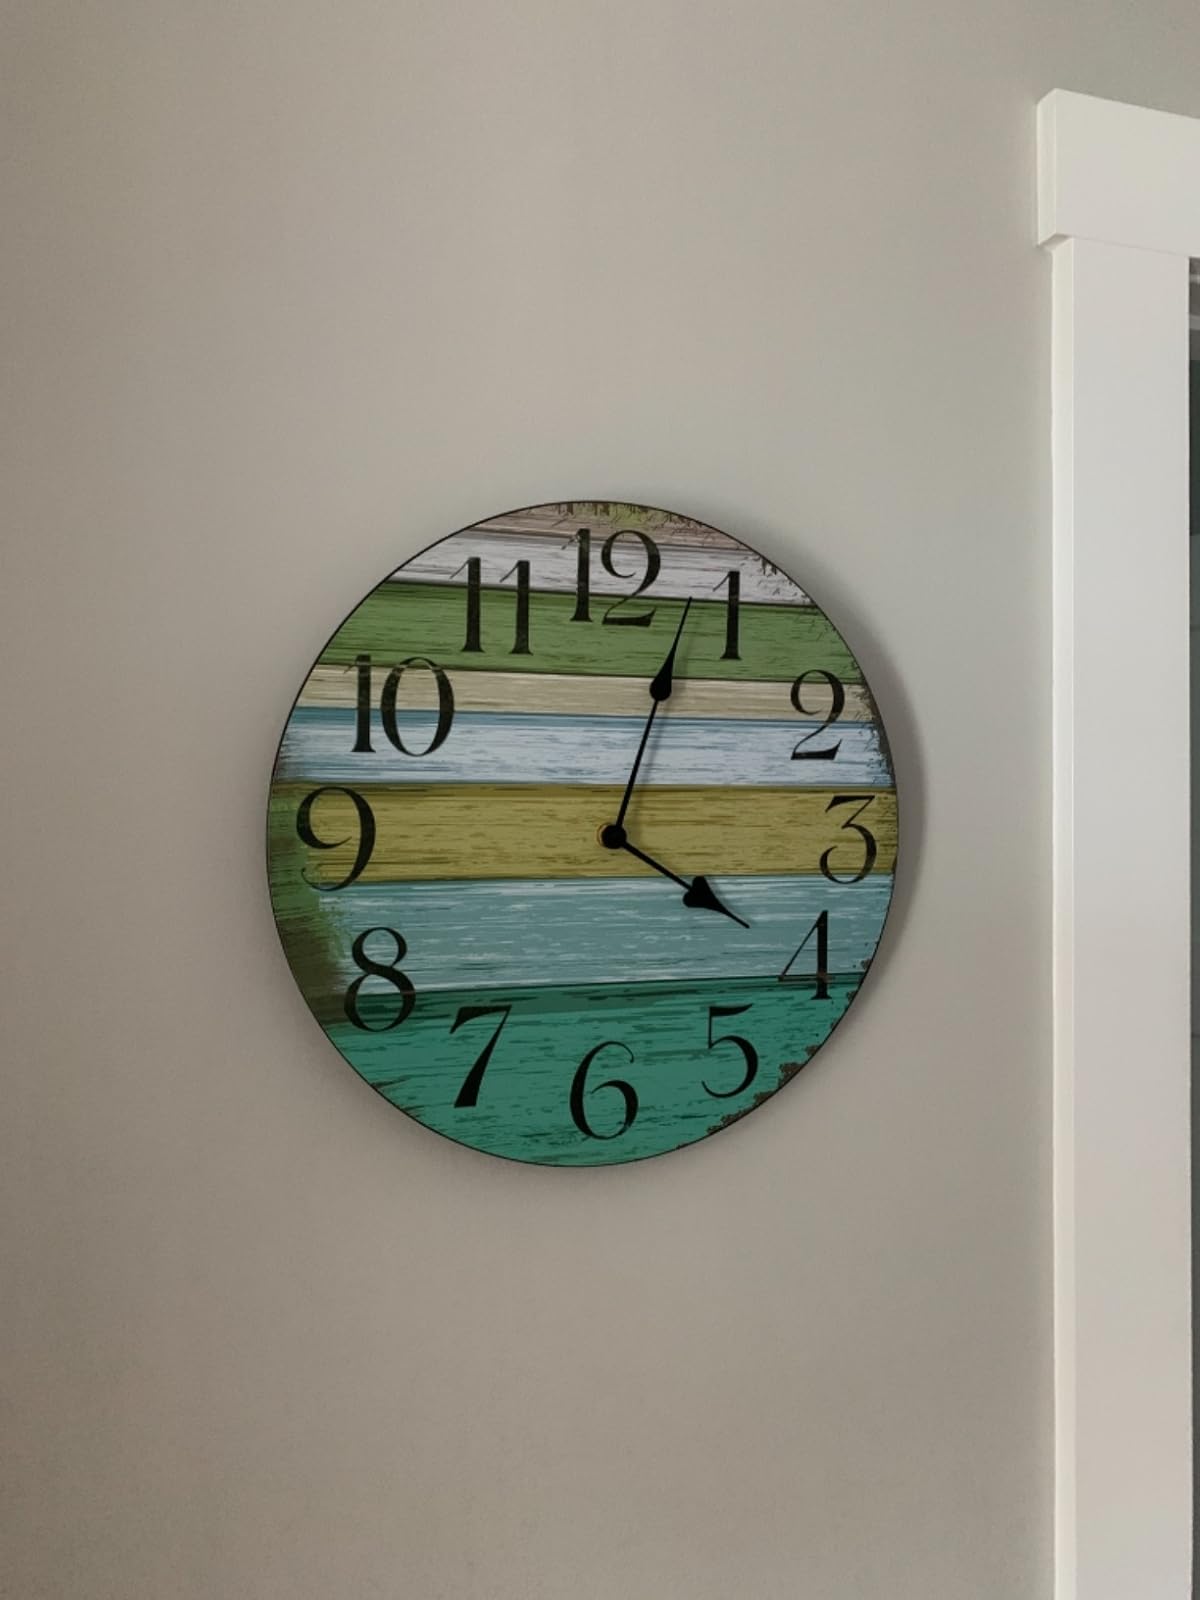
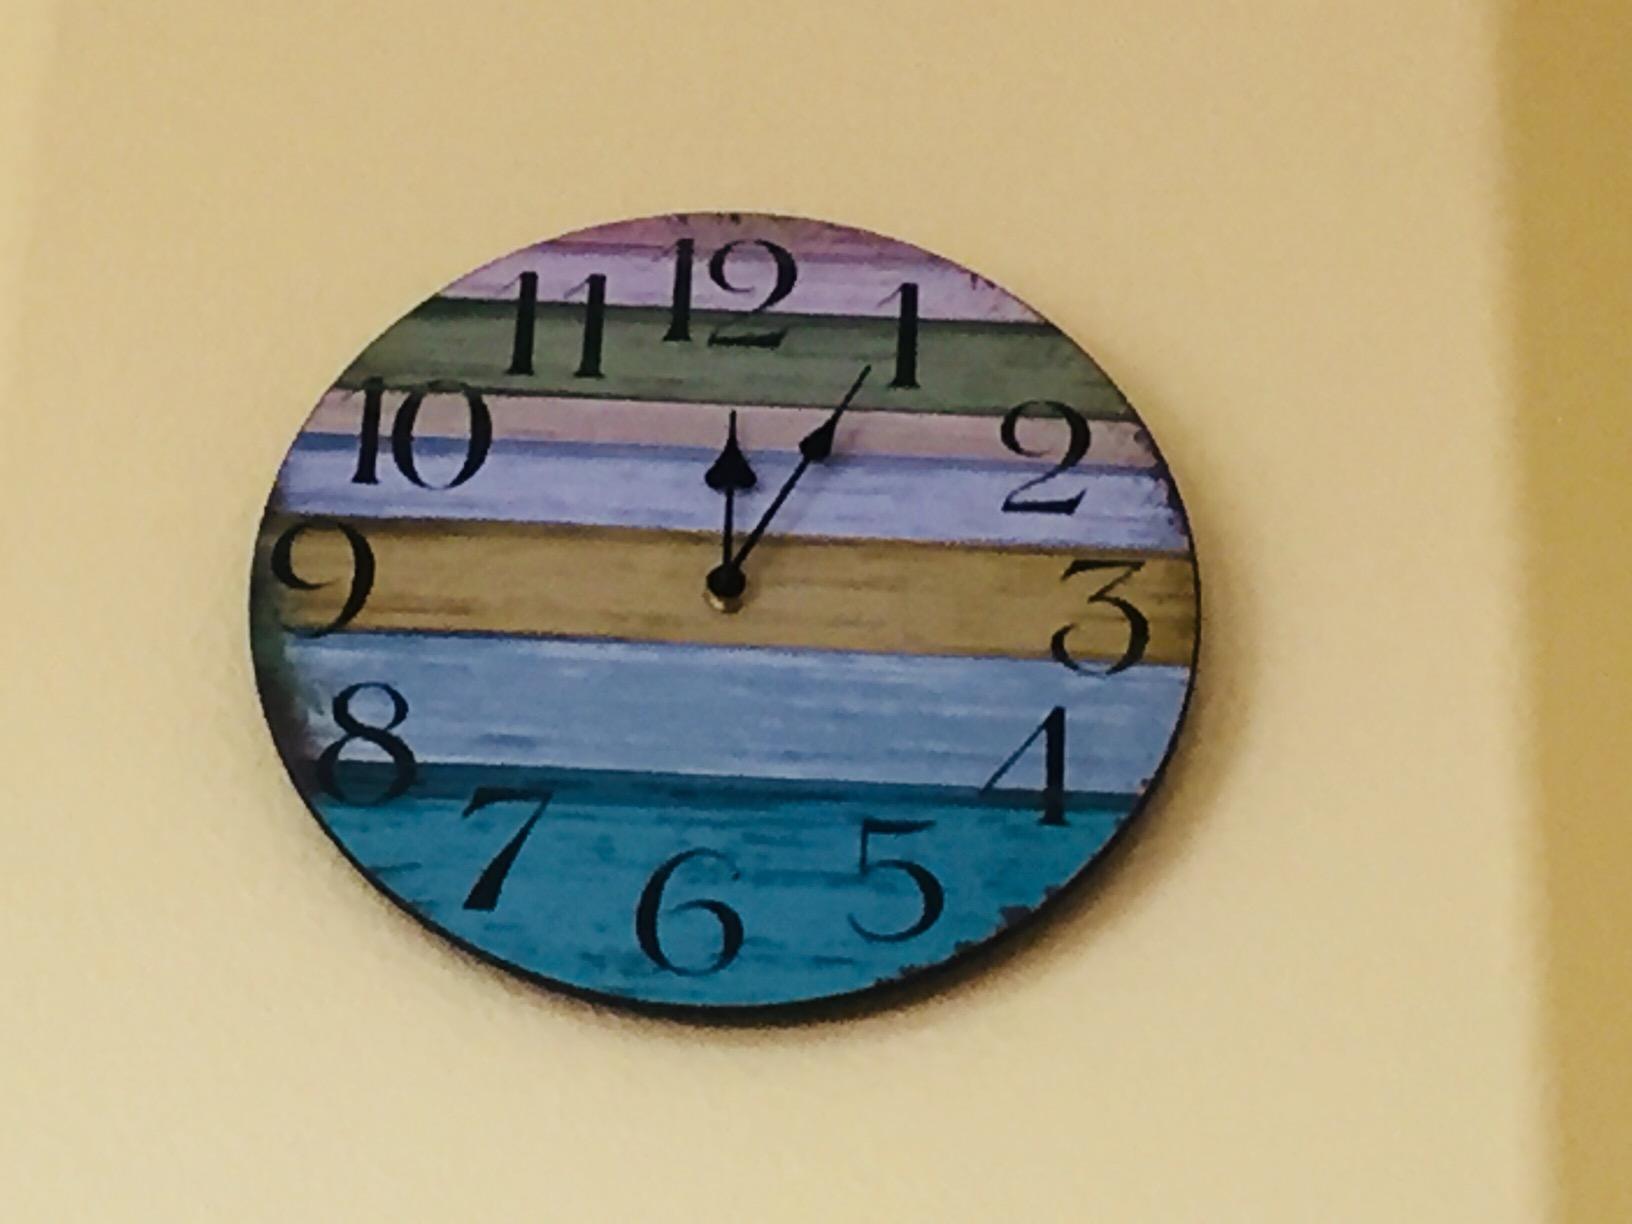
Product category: clock
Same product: yes